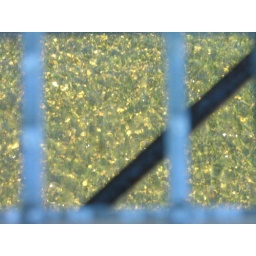
bridge over running water